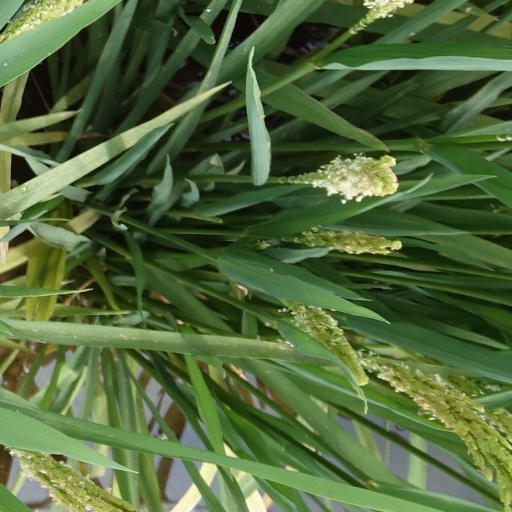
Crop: rice